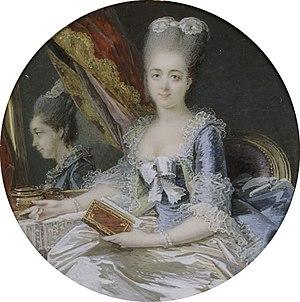
Marie de Thiard de Bissy, duchesse de Fitz-James
Henri Charles Gabriel, comte de Thiard de Bissy est un général et homme de lettres français né le 7 janvier 1723 et guillotiné le 8 Thermidor an II, jour de la chute de Robespierre.